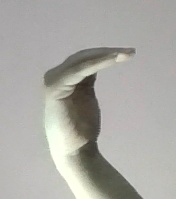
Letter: haa